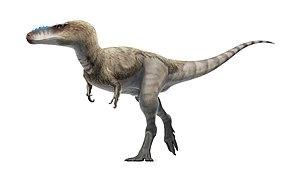
Les Tyrannosauroidea, ou tyrannosauroïdes forment une super-famille éteinte de dinosaures théropodes coelurosauriens comprenant les Tyrannosauridae ainsi que des genres plus basaux qui leur sont étroitement apparentés.